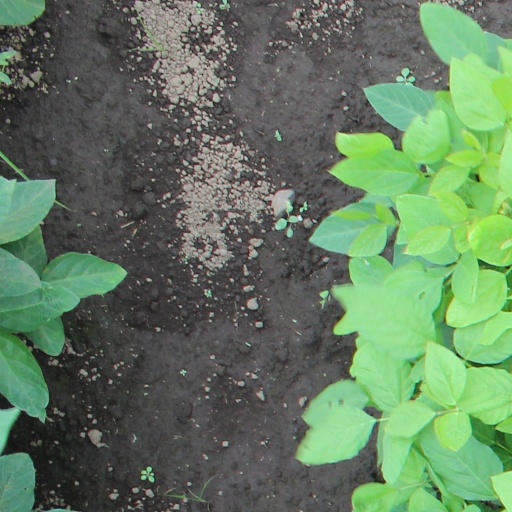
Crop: soybean